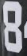
Number: 8